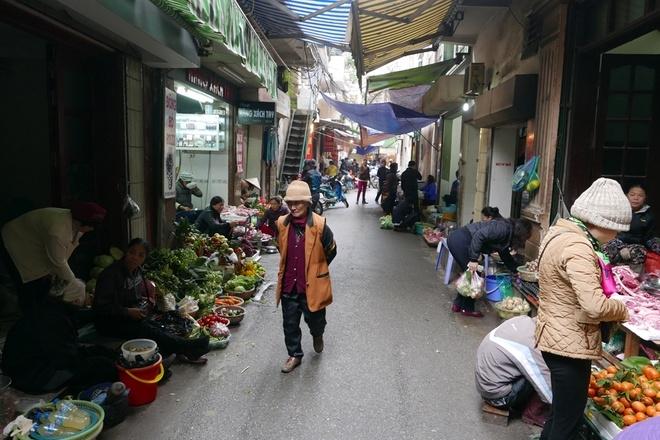
có nhiều người đang mua đồ ở các gian hàng bên phải lề đường hơn so với bên trái lề đường